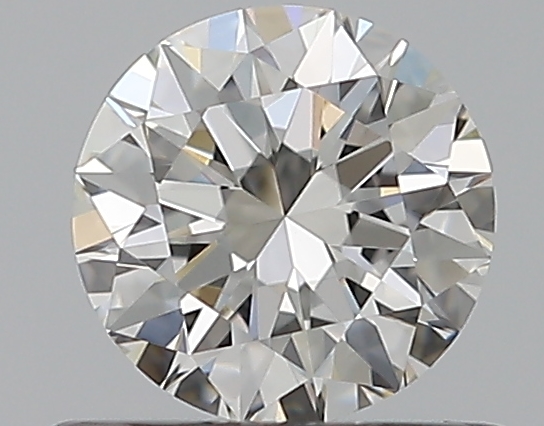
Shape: round
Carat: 0.5
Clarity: VS1
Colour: G
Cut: EX
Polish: EX
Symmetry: EX
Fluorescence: N
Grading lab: GIA
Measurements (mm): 5.06 x 5.1 x 3.13